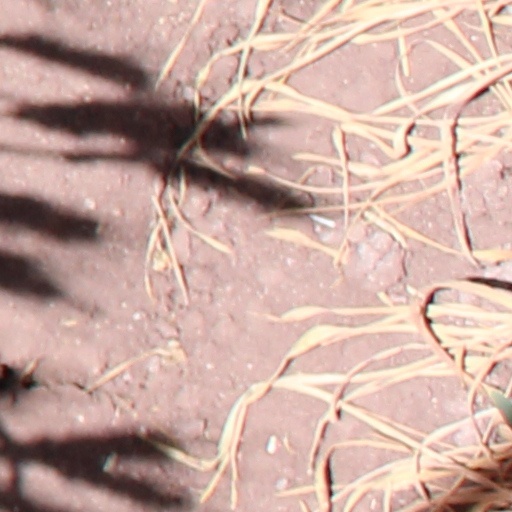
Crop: wheat